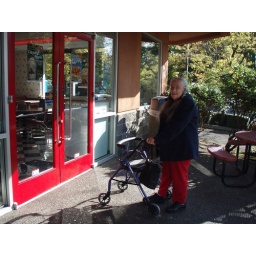
not a cloud in the sky